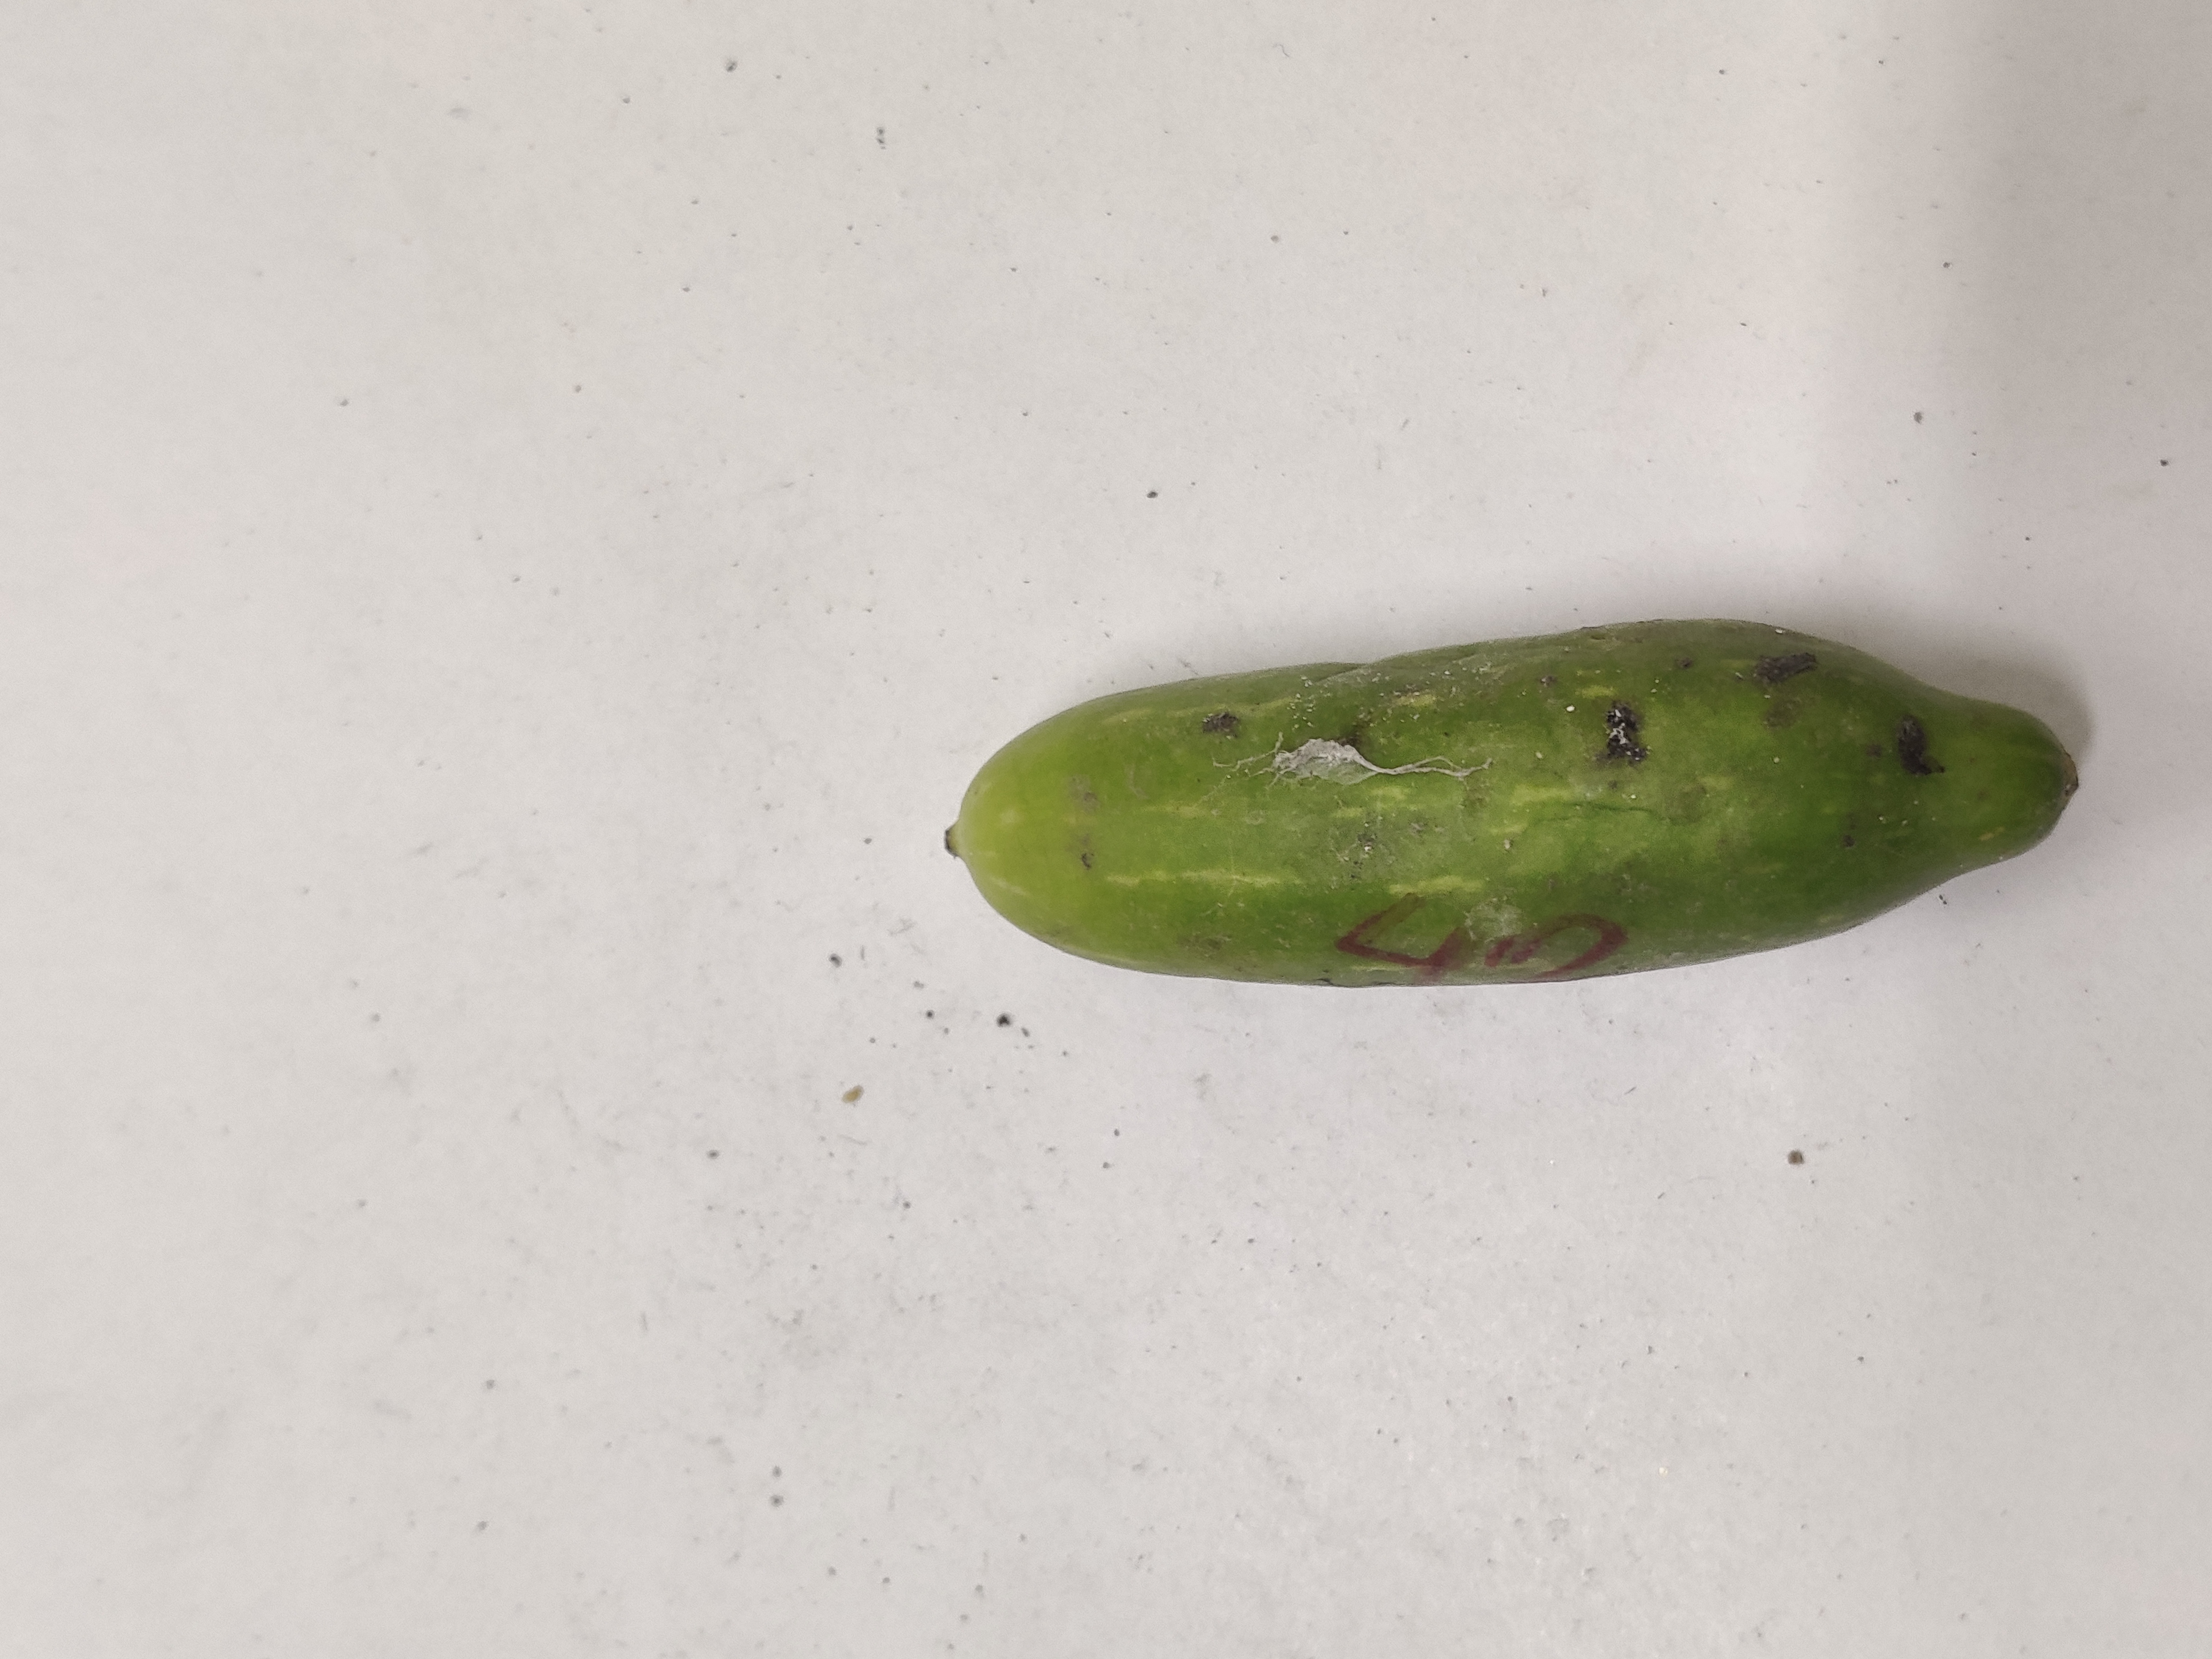
Crop: Ivy Gourd
Condition: Severely Damaged